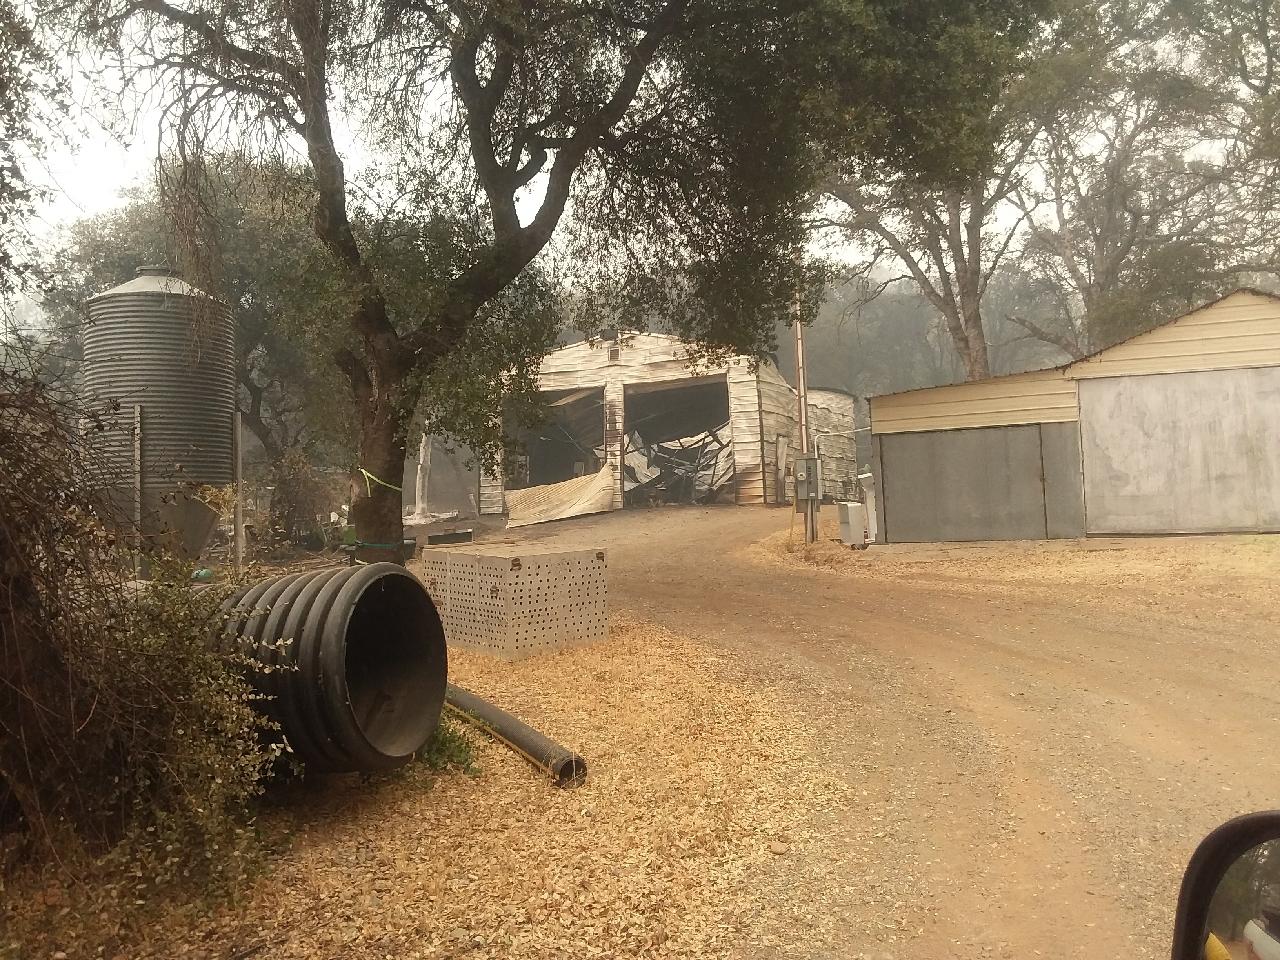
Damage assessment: destroyed